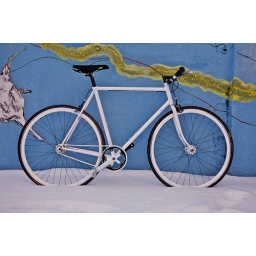
Powder coated Raleigh 531c frame, white and black powder coated components, wheels and build by Kria Cycles, Reykjavik